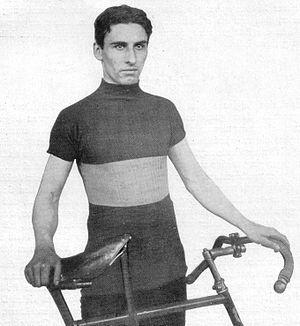
Victor Linart, né le 26 mai 1889 à Floreffe et mort le 23 octobre 1977 à Verneuil-sur-Avre, est un coureur cycliste belge naturalisé français. Spécialiste du demi-fond sur piste, il est quatre fois champion du monde dans les années 1920.